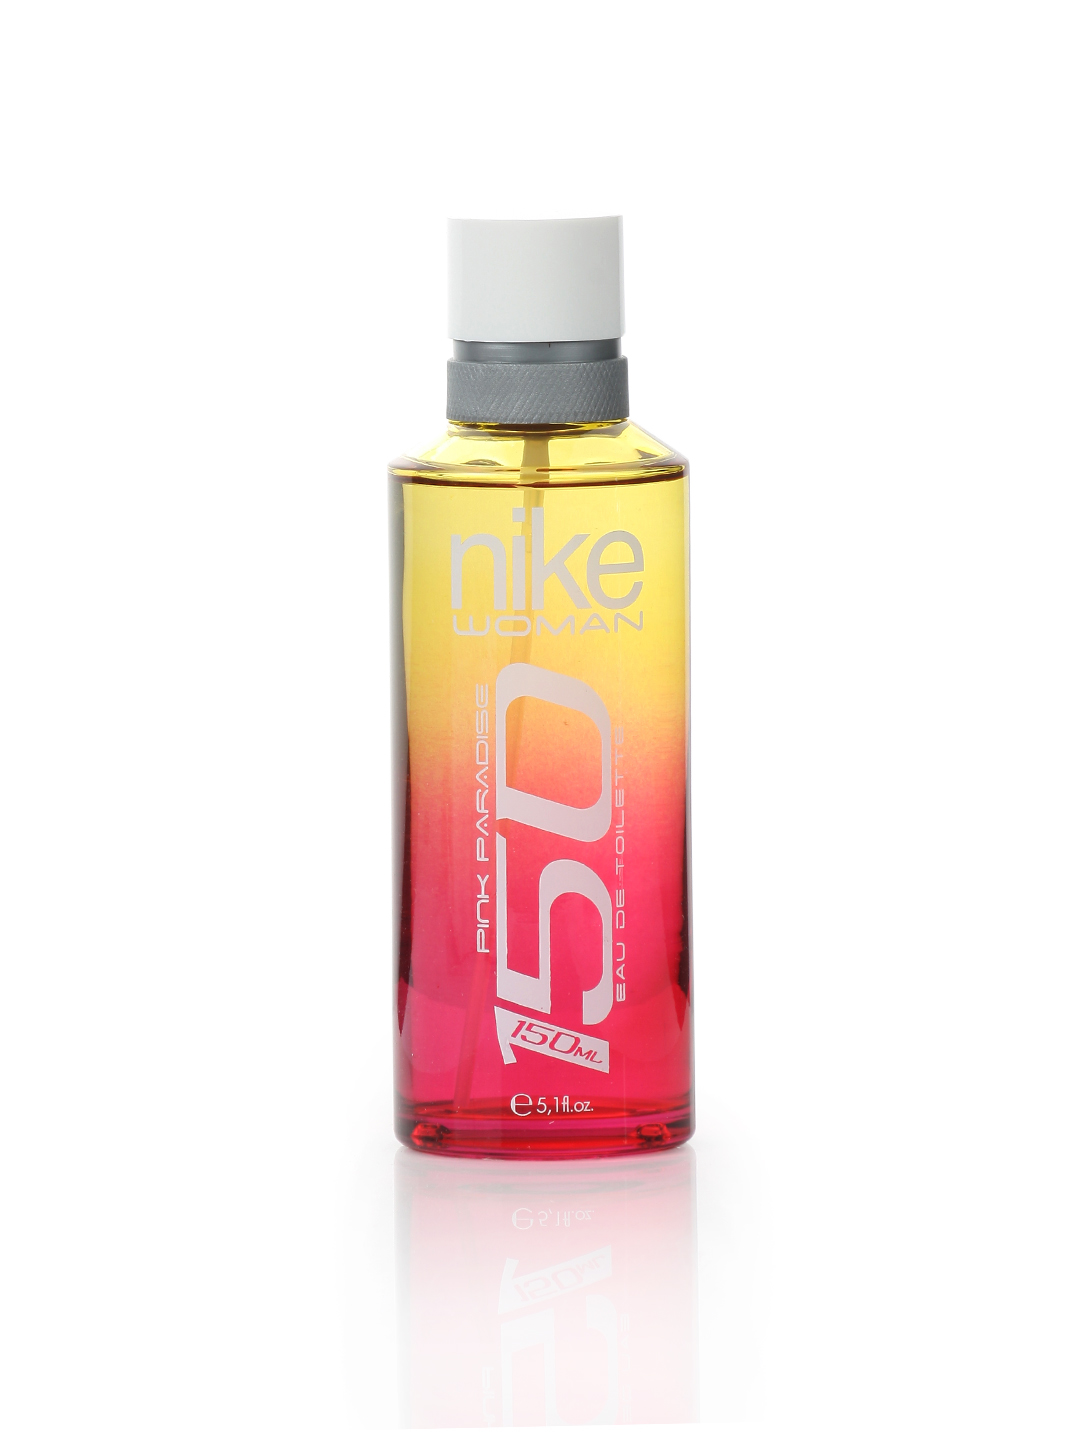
Nike Fragrances Women Paradise Perfume
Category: Personal Care / Fragrance / Perfume and Body Mist
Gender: Women
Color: Pink
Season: Spring 2017
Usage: Casual